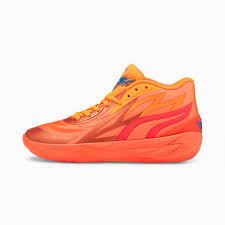
Label: Sneaker